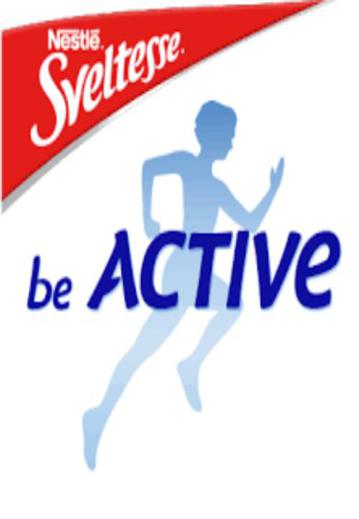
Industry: Food